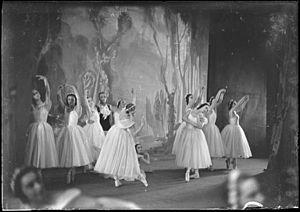
René Blum, né le 13 mars 1878 à Paris, mort à Auschwitz en septembre 1942, est un journaliste, critique d'art, et directeur artistique français.